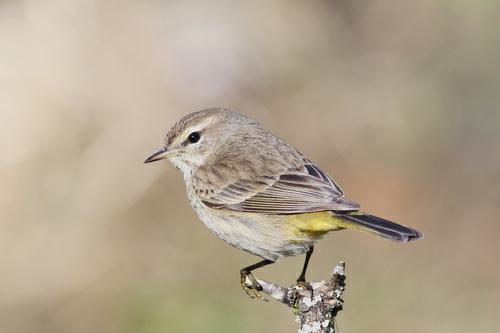
A photo of a palm warbler